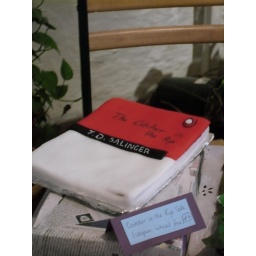
Catcher in the Rye book cake